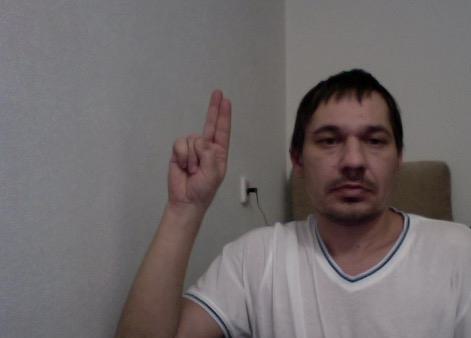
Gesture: two_up